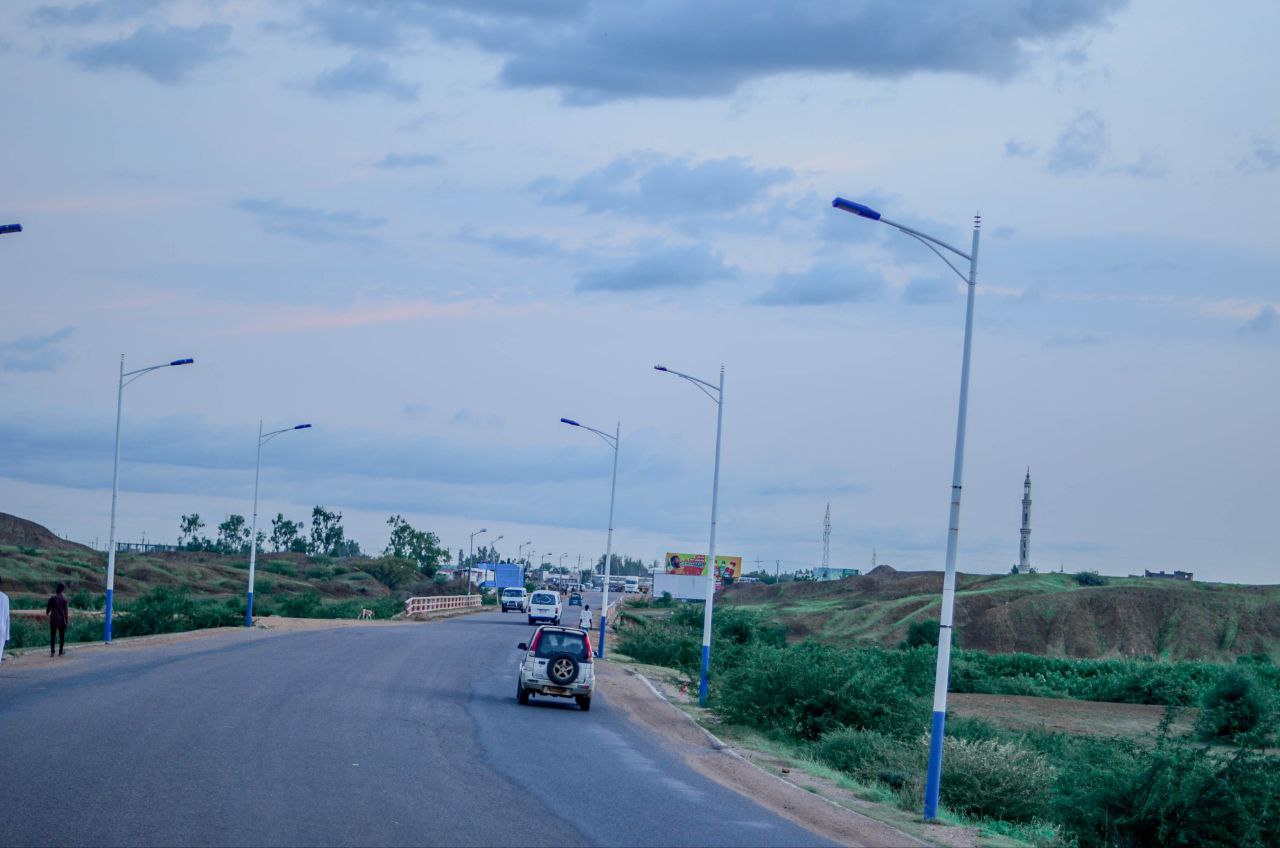
الوصف بالفصحى: شارع حصوي تتحرك فيه السيارات، وتحيطه مساحات من الخضرة والأشجار، واللمبات مثبتة على الجانبين
الوصف بالعامية السودانية: شارع ظلط العربات ماشة فيهو وحولينهو خدار وشجر واللمبات خاتنها بالجمبات
التصنيف: Urban & City Life